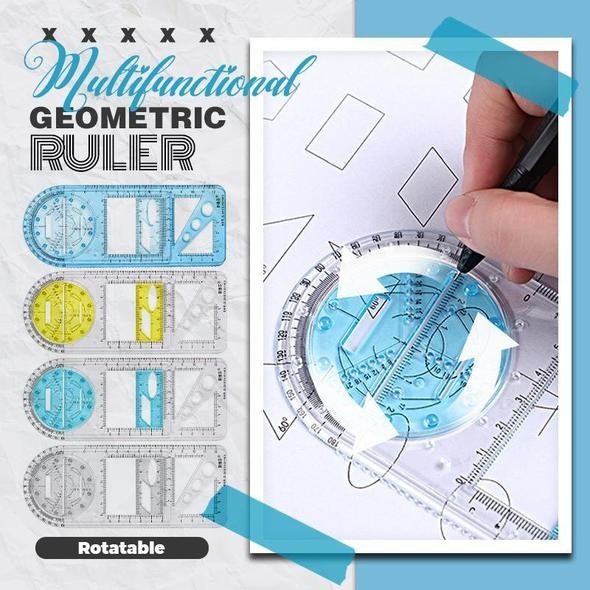
Multifunctional Geometric Rulers
Brand: DesireKit
Category: Arts & Entertainment > Hobbies & Creative Arts > Arts & Crafts > Art & Crafting Tools > Craft Measuring & Marking Tools > Textile Art Gauges & Rulers > Measuring Rulers